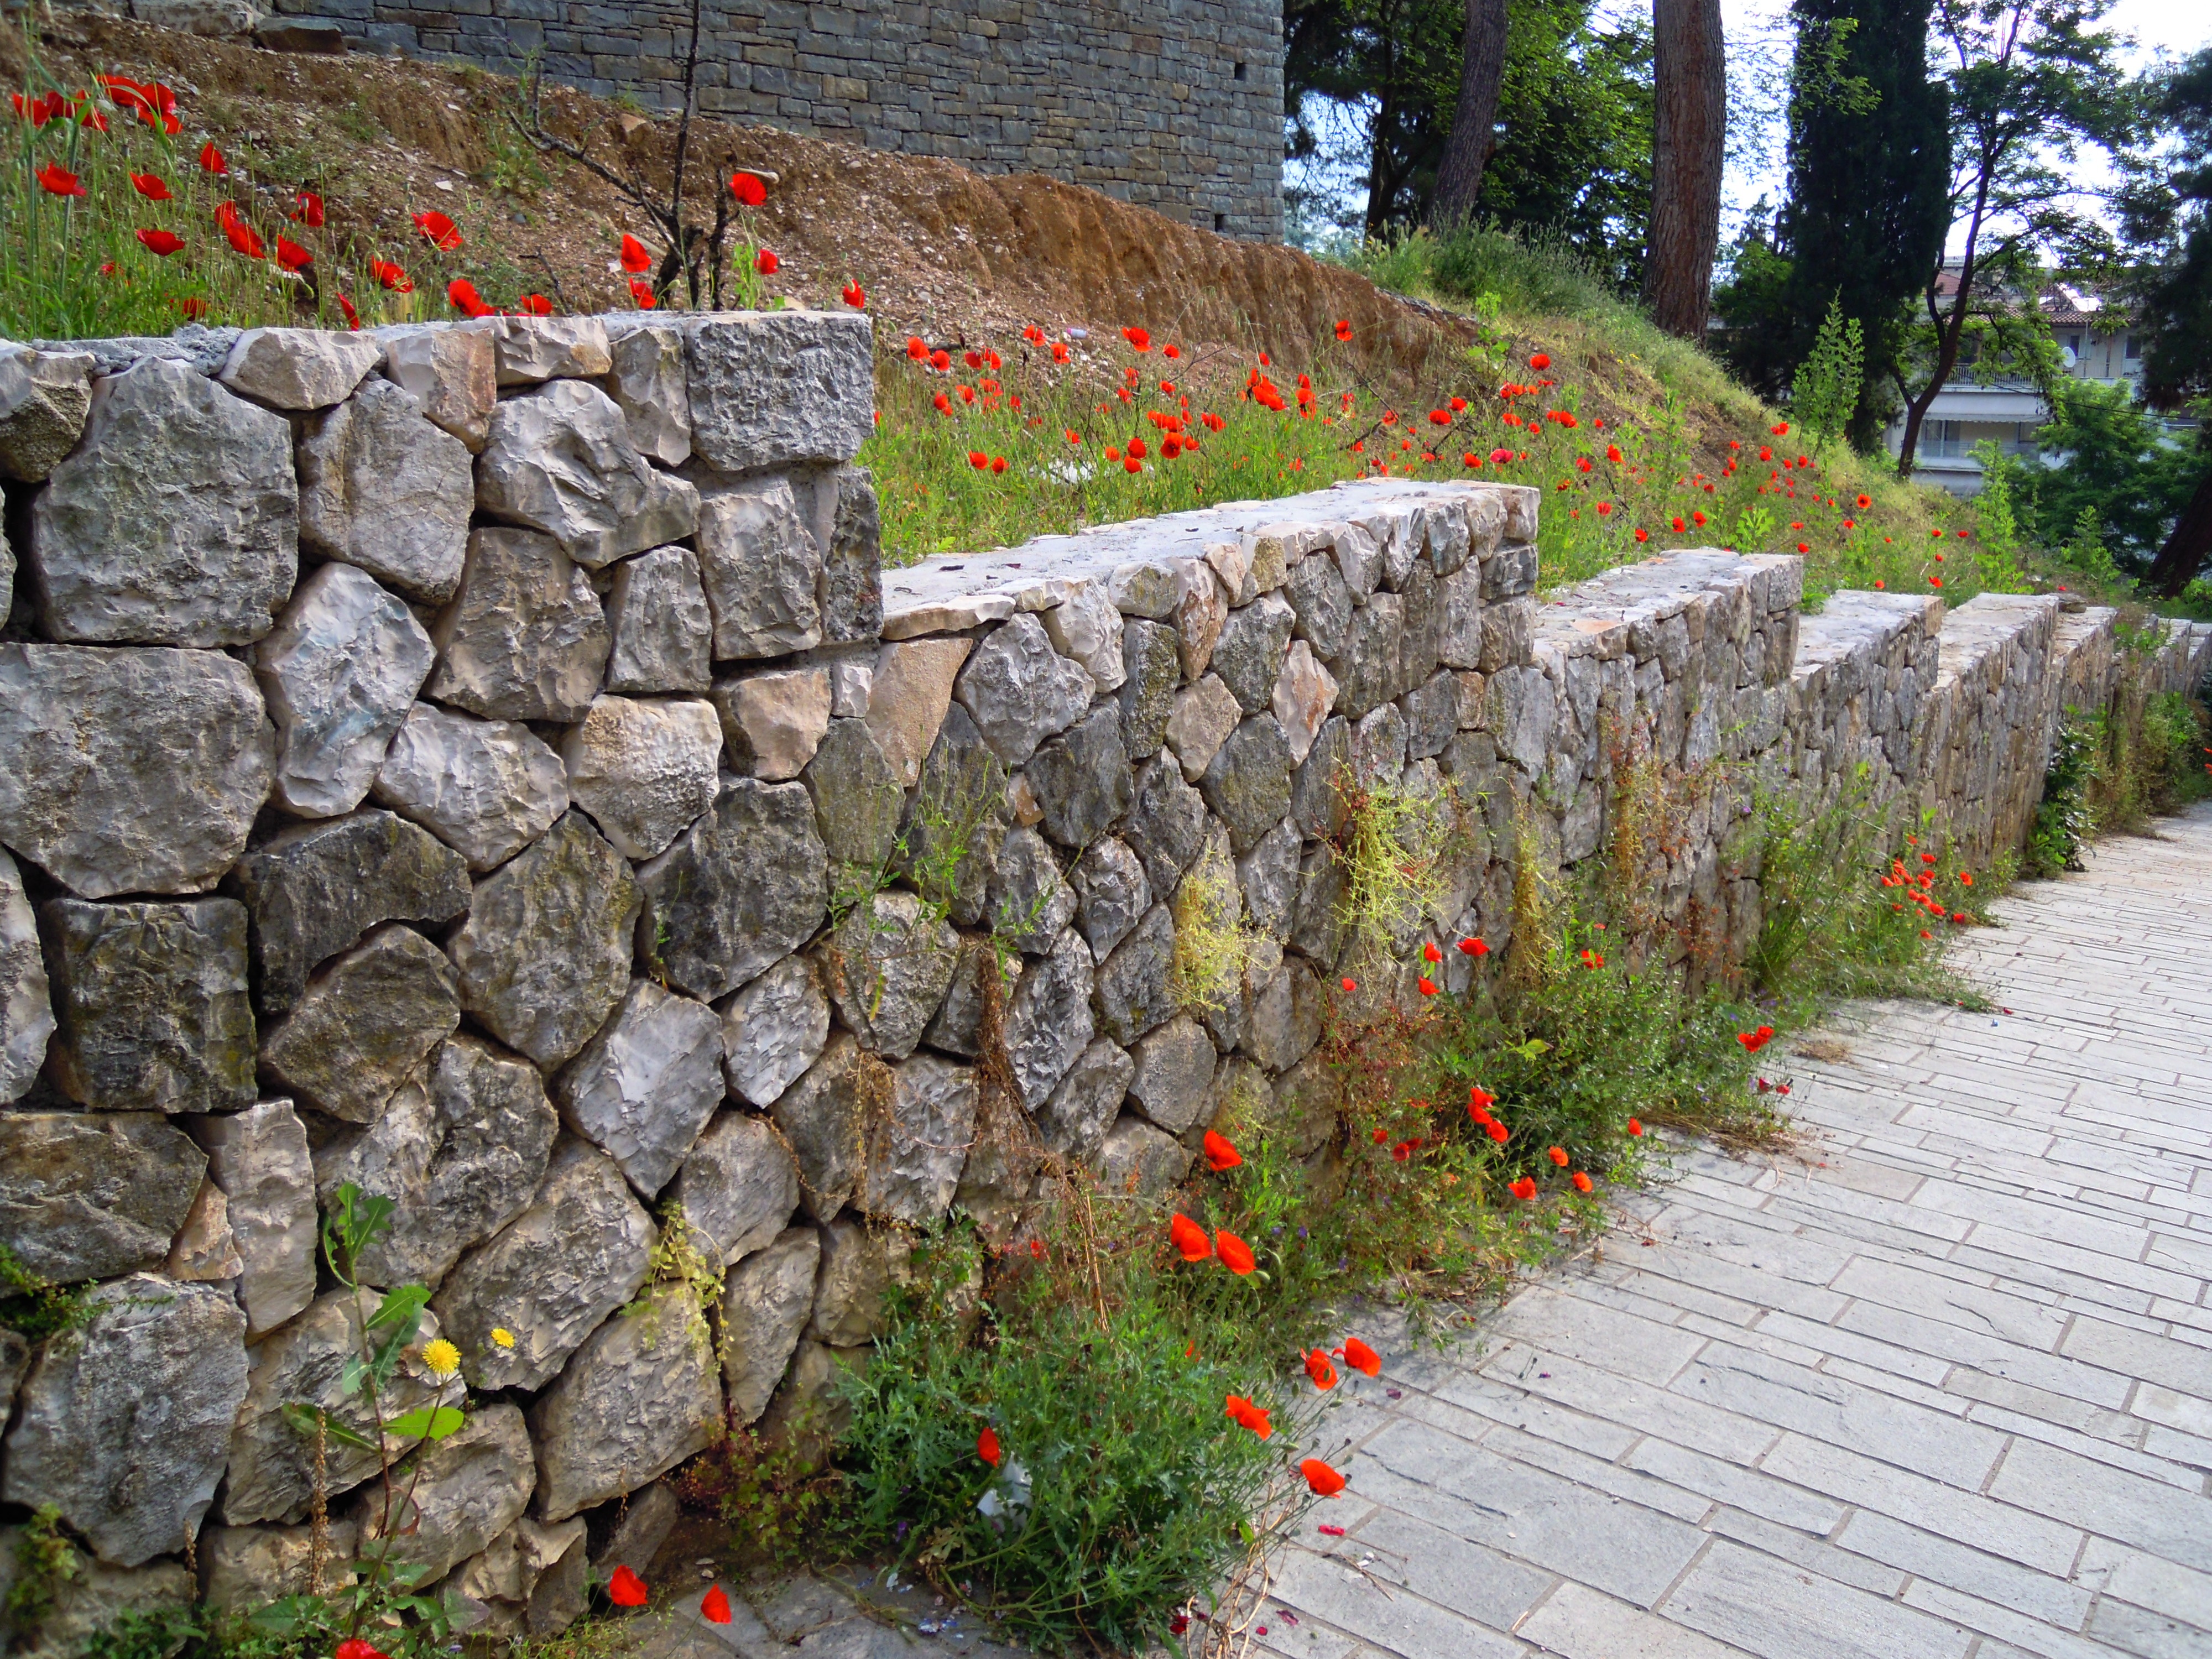
rock, lawn, flower, wall, walkway, backyard, stone wall, garden, landscaping, shrub, poppy, yard, road surface, red poppies